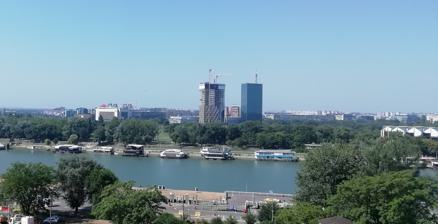
Building: Ušće Towers
Country: Republic of Serbia
Year built: 1964
Skyscraper in Belgrade, Serbia For the Belgrade neighborhood in which the tower is located, see Ušće, Belgrade . For other uses, see Ušće . Ušće Towers Пословни центар Ушће Poslovni centar Ušće Ušće Towers in August 2019 Location within Belgrade General information Status Complete (First tower) Complete (Second tower) Location New Belgrade , Belgrade , Serbia Address Bulevar Mihajlo Pupin 6 Coordinates 44°48′58″N 20°26′13″E / 44.81611°N 20.43694°E / 44.81611; 20.43694 Construction started 1962 Completed 1964 Renovated 2005 Owner MPC Holding Height roof 110 m (360.9 ft) Technical details Floor count 25 Floor area 25,000 m 2 (269,100 sq ft) Lifts/elevators 7 (+ 1 freight) Design and construction Architect(s) Mihailo Janković Main contractor European Construction Website www .uscetower .rs The Ušće Towers ( Serbian Cyrillic : Пословни центар Ушће , romanized : Poslovni centar Ušće ) are two 25-story mixed-use skyscrapers located at Mihajlo Pupin Boulevard in the New Belgrade municipality of Belgrade , Serbia . The first tower, 98 meters tall, was the tallest building in Serbia and Belgrade for 15 years until 1979 and construction of Genex Tower , and the second-tallest freestanding structure, after the Avala Tower . It was the tallest building in the Balkans between 1964 and 1979. Construction of the second tower, designed as a twin of the first, began in 2018 and it was opened in June 2020. Built in 1964, the first Ušće Tower glass building overlooks the confluence ( ušće in Serbo-Croatian) of Danube and Sava rivers from the New Belgrade side. It was originally used as the headquarters of the Central Committee of the League of Communists of Yugoslavia , which broke apart in 1990. Ušće was frequently leased out to commercial interests until 21 April 1999, when it was severely damaged by successive NATO air-strikes as part of the 1999 NATO bombing of Yugoslavia . Beginning in 2003, the tower was reconstructed, including a 2-floor increase (103,9m / 340,9 ft in total) in height, with the addition of a 26m antenna, which in strict architectural terms does not count as structural height, however, in structural height would actually be 103,9 m. The reconstructed tower is now being rented out to tenants. History Ušće Tower in 2005 Ušće Tower was built in 1964 as the headquarters of the Central Committee of the League of Communists of Yugoslavia .  The original building was 105 meters tall. Even today many people still call it "CK", which is the acronym for Centralni Komitet (Central Committee). During the "golden years" of Yugoslavia the lights were left partially turned on during the night to spell out "TITO", after president Josip Broz Tito . In 1979, the Tower became a target of Nikola Kavaja , who hijacked American Airlines Flight 293 with the intention of crashing the plane into the building. During the collapse of Yugoslavia in the 1990s, the Socialist Party of Serbia occupied the first ten floors of the building. The party leased out many of the floors to domestic companies. They kept however 9 levels as offices for their party. The cabinet of Josip Broz Tito was cleared out. Later in the 1990s, three Serbian television stations occupied some of the levels in the building: RTV BK Telecom , RTV Pink and TV Košava . MPC Holding , a holding company of Petar Matić , purchased the building in 2002. NATO bombing CK - NATO bombing - reconstruction - Ušće Tower On April 21, 1999 NATO air strikes hit the building, setting the upper floors on fire. Days later, several Tomahawk cruise missiles were fired at the building. Despite the heavy damage, the building did not collapse and remained structurally intact. There were no reported deaths or injuries in the attack as the building was unoccupied at the time. Reconstruction Reconstruction work on the building started in early 2003 and was carried out by European Construction. The reconstruction was completed in 2005 and the official opening took place in July that year. Two additional floors were added—conference halls are located on 24th and a restaurant on the 25th The multimillion-dollar project has 25 stories (above ground), totaling around 25,000 m 2 of office space. An observation deck, fitness area and cafe are located on the top floor of the building. The observation deck is currently closed to the public, although there are plans to open it in the future. The facade was redesigned and is now made entirely out of glass. Addiko Bank is now renting out the first four floors of the building and has become the anchor tenant. This bank also has a light-ad on the building roof. Ušće Office Tower 2 The city of Belgrade announced an architectural design competition in February 2003 for the Block 16, a section of New Belgrade in which the tower is located. The winning project was a design by architect Branislav Redžić, who envisioned a multi-functional urban center which would consist of two towers and a shopping mall. Tower I was reconstructed, shopping mall was built, albeit much larger than the one Redžić projected, but the Tower II remained on paper and a temporary parking lot was built instead. After years of announcing it, MPC Properties, another Matić's company, revealed in January 2018 that the construction of the new tower, next to the old one, will commence in February. Characteristics of the new tower include height of 22 floors and 103.9 m (341 ft) and a total floor area of 28.000 m 2 (301.39 sq ft) of an A-class commercial space. It is planned to have a restaurant on the top floor and a café and a bank on the ground floor. Chapman Taylor architectural company was hired to do the project, just as MPC hired Chapman Taylor to do the interiors and parts of the façade of the Ušće shopping mall. There will be two-leveled garage below ground, with a total area equal to the total floor area of the building. The foundation stone was laid on 27 February 2018. The building of the skyscraper cost €65 million. Of the total floor area, 23,200 m 2 (250,000 sq ft) will be used for commercial purposes. The building was officially opened on 11 June 2020. Ušće Business Center The Ušće Mall was opened in April 2009. The mall has an area of 130,000 square metres (1,400,000 sq ft) on 6 levels, of which 50,000 square metres (540,000 sq ft) is retail space, with 150 stores, restaurants and cafés. The shopping mall also has a multiplex cinema with 11 screens, a bowling alley and a casino. Subterranean levels house a 4,000 m 2 hypermarket and two levels of parking. At the time of opening, Ušće was the largest shopping mall in Belgrade by floor area, and the most visited one. In sheer size, though not in number of visitors, it was surpassed by the Galerija Shopping Mall in Belgrade Waterfront in October 2020. In July 2022, a massive visual reimaging was announced. Designed by the Dutch company "TT Design", the year and a half long renovation will cost €17 million, though the exact dates are still unknown. Renovation will be conducted in phases, and the shopping mall will never be fully closed. Both the interior, and the façade, will be made more transparent, to allow more daylight, while the string of shops and restaurants will be allowed around the outer ground floor of the building, on the plateau which surrounds the building, as it is empty at the moment. v t e Shopping centres in the Western Balkans Albania Citypark Albania Tirana East Gate Bosnia ARIA Centar Sarajevo City Center Croatia Cascade Centar Eurodom Osijek Jankomir Portanova Kosovo Albi Mall Galeria Shopping Mall Prishtina Mall Montenegro Delta City Mall of Montenegro Serbia Delta City Galerija Belgrade [ sr ] Ušće Shopping Center Gallery Reconstruction View of the Ušće Tower at sunset A view of the Ušće Tower in daytime View from an office in the Ušće Tower See also List of tallest structures in Serbia References